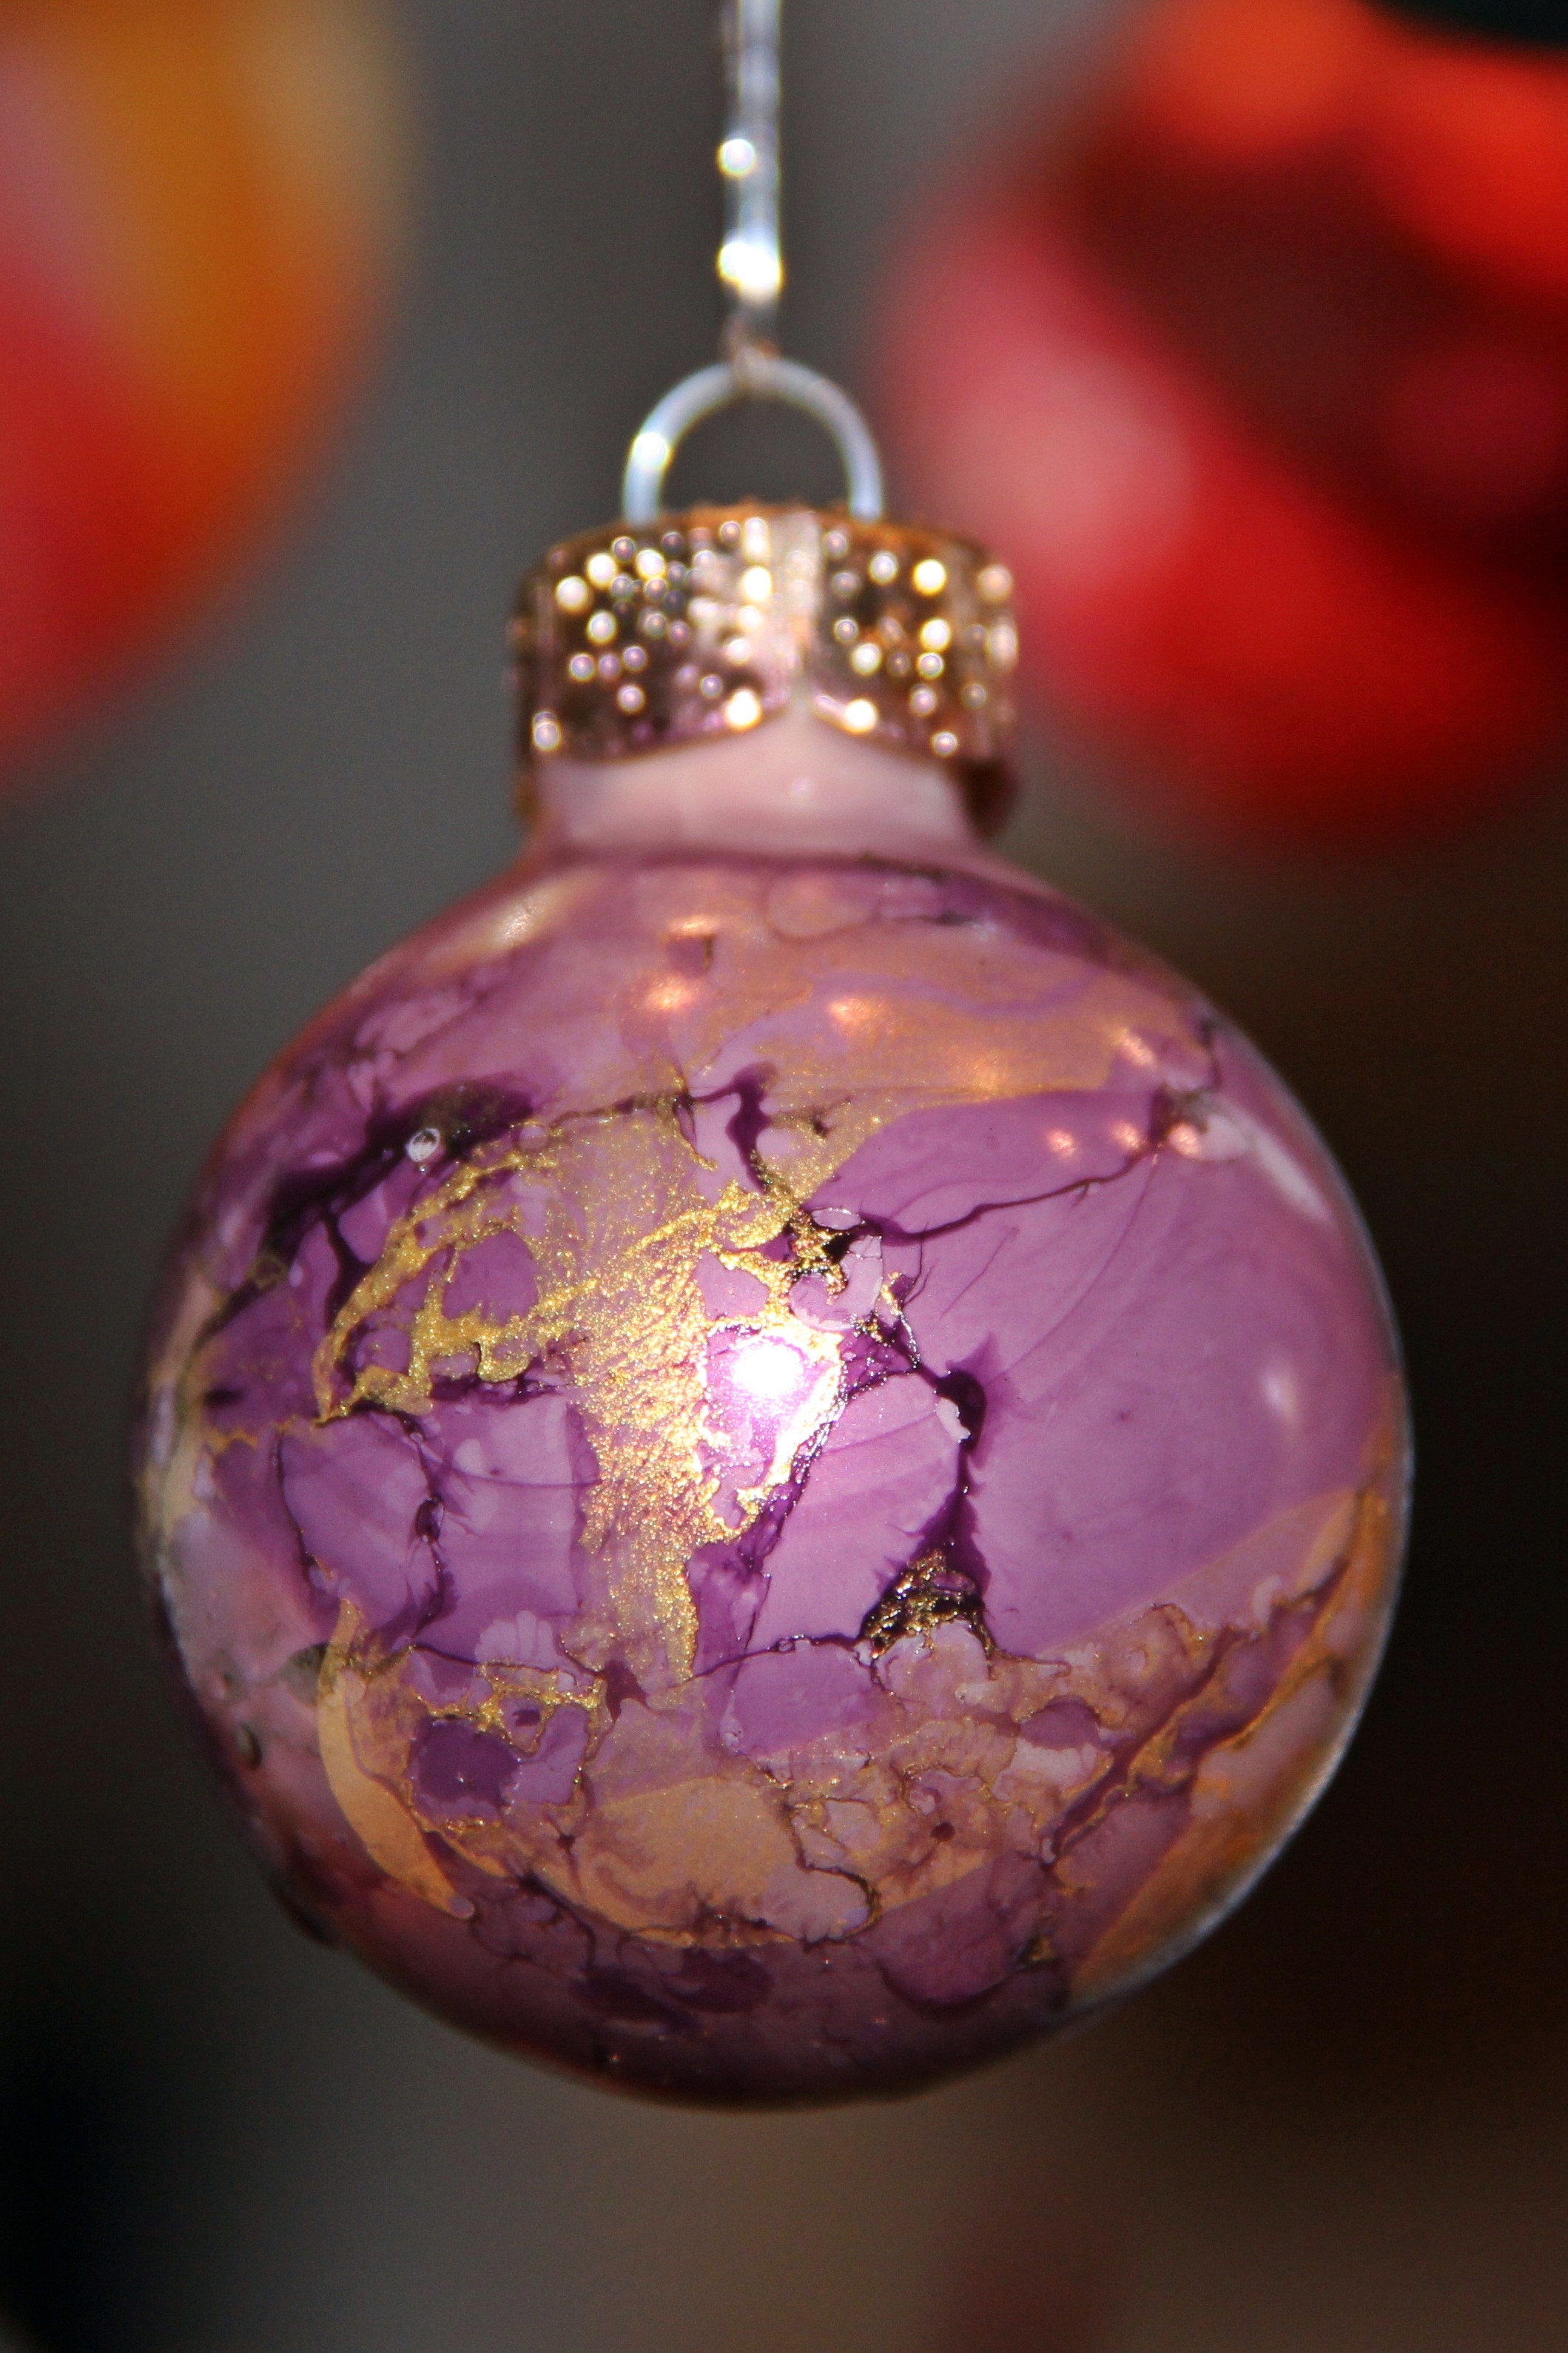
purple, pink, christmas, lighting, decor, christmas ornament, christmas decoration, christmas time, gold, christmas bauble, glass ball, christmas decorations, weihnachtsbaumschmuck, christmas ornaments, tree decorations, depend, mottle